Johannes Bühler

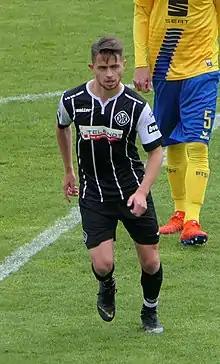

Johannes Bühler (born 26 July 1997) is a German footballer who plays as a midfielder for Oberliga Baden-Württemberg club FC Zuzenhausen.